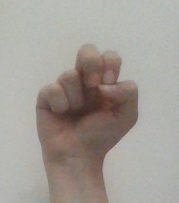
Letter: gaaf